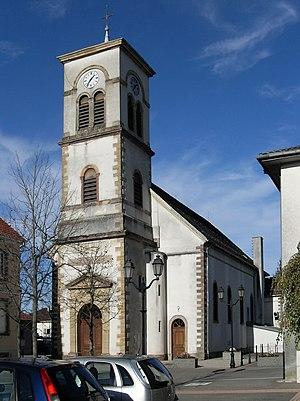
L'église Sainte-Catherine à Richwiller
Richwiller est une commune de la banlieue de Mulhouse située dans le département du Haut-Rhin, en région Grand Est.